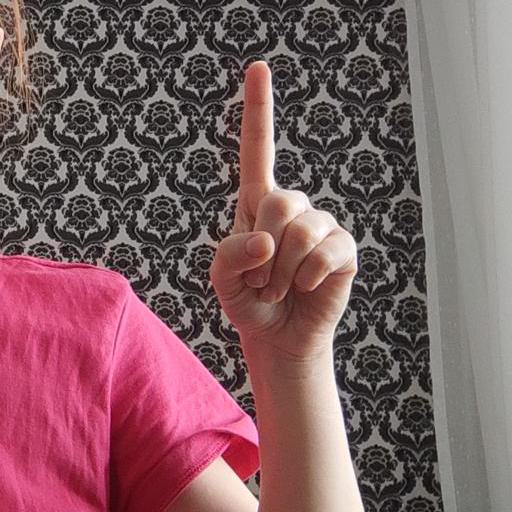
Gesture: one